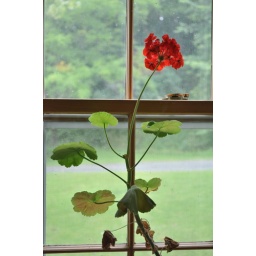
red flower against window